Ray Park

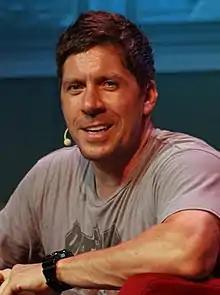
Park speaking at Star Wars Weekends 2011 at Walt Disney World

Raymond Park (born 23 August 1974) is a British actor, martial artist and stuntman. He is best known for physically portraying Darth Maul in "" and "", along with a motion capture performance in the final season of "", Toad in "X-Men", Snake Eyes in "" and "", and Edgar in "Heroes".